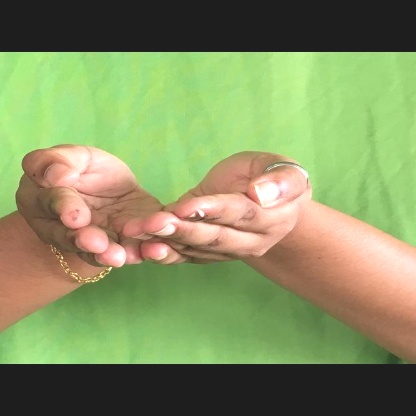
Mudra: Pushpaputa